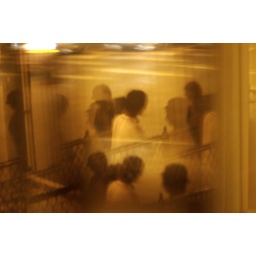
Youth congregating on the sidewalk on a hot summer night, a view through the refractions of the prisms of glass in the door.